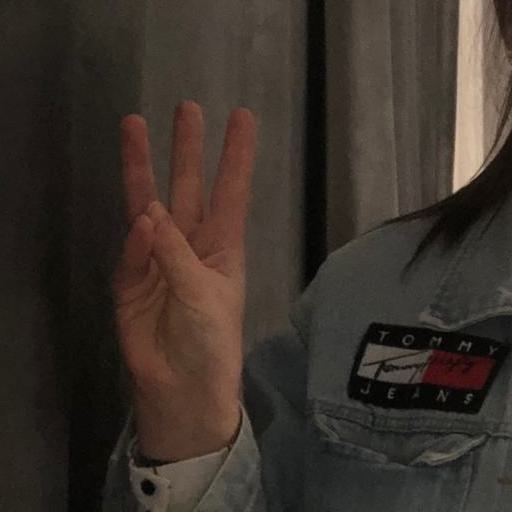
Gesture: three